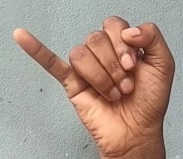
ASL sign: J